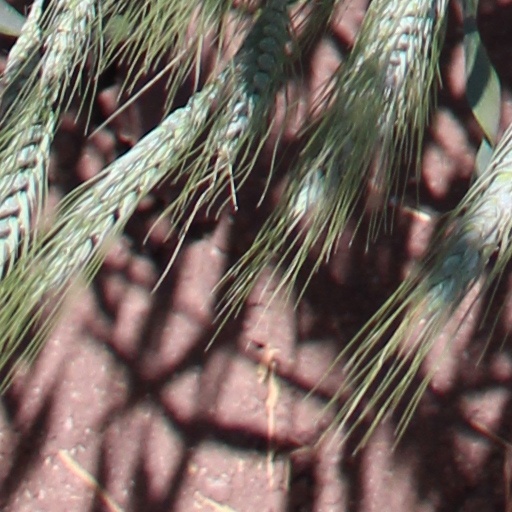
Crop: wheat